Renault Clio

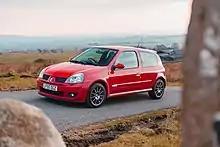
A Renault Sport Clio 182 Trophy

In 2004, Phase 3 followed starting on a 53 Plate, this was just some small changes to bring it up to date. The front bumper was changed giving it a wide lower grille and the foglights were bulged out at the side (cars not equipped with foglights remained using the older ph2 bumper), the upper grille was changed and the headlights (which previously had black background) now had grey. The 15" alloy wheels were changed and were now a 15" version of the facelift 172 model on Dynamique and Extreme models. Clear side repeaters were added, as was a colourcoded rear spoiler (again on Dynamique spec cars). In the South American market, the facelifted Clio continued to use the dashboard of the 1998 model and was never updated, except for the Colombian 2008 model that included the same interior of the European version with little changes, and continued having the same exterior as the phase II model.